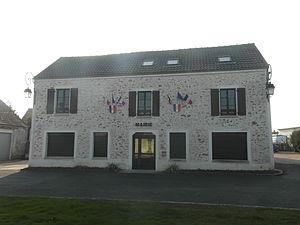
Mairie de Limoges-Fourches (Seine-et-Marne)
Limoges-Fourches est une commune française située dans le département de Seine-et-Marne en région Île-de-France.